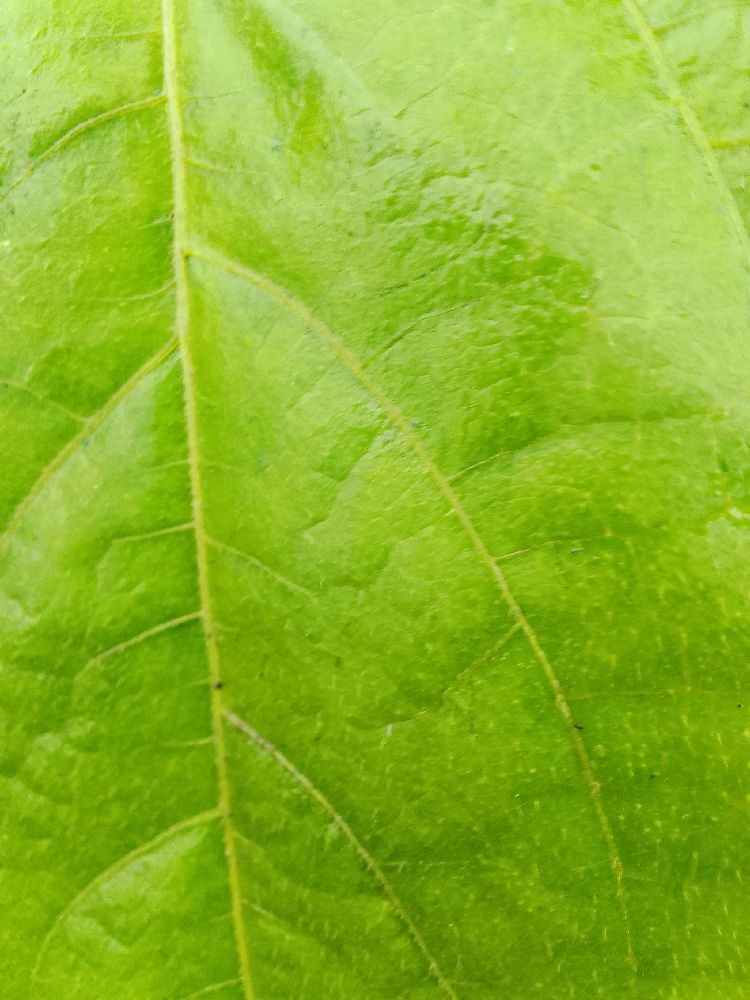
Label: healthy